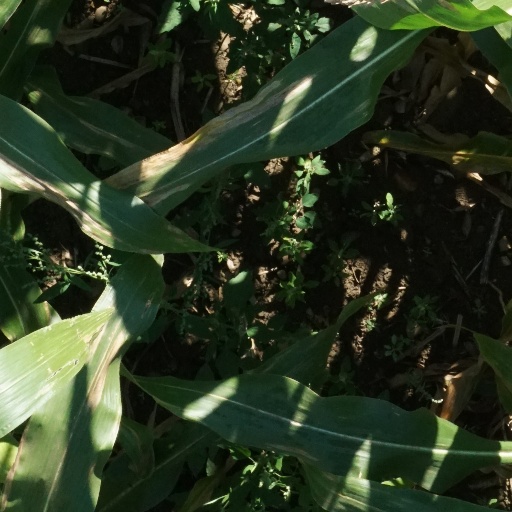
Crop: maize; corn